El Quisco

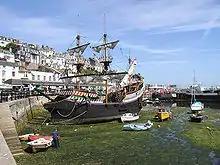
A replica of Golden Hind

More recently Picunche people lived between two important rivers: the Choapa and the Itata. They were farmers and thus sedentary, growing gourds, maize, beans and chili pepper. Water was abundant where they lived, and the climate was hot. They raised animals, especially llamas and guanacos, which provided meat for food and wool for clothes. They lived in small villages, in groups of approximately 300 people. Their houses were made of mud, with roofs of totora. About 30 people lived in each house: a father, wives, children, and other close relatives. Men gave the orders and directed the work: the highest authority was the father and after him the oldest son. Only in emergencies, especially in wars, was there a chief as a leader. Nevertheless, the villages were peaceful.